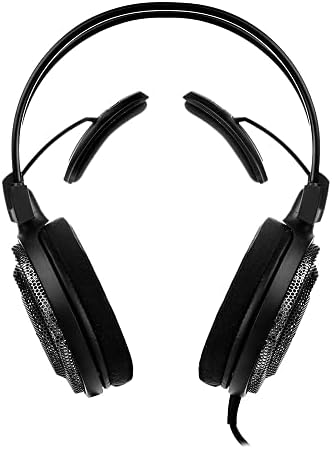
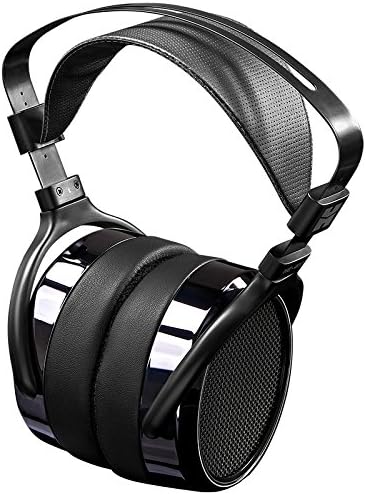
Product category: headphones
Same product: no